Cloris Leachman

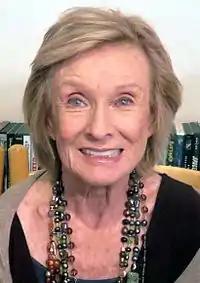
Leachman in November 2015

From 1953 to 1978, Leachman was married to Hollywood impresario George Englund. Her former mother-in-law was character actress Mabel Albertson. The marriage produced four sons and one daughter: Bryan (died 1986), Morgan, Adam, Dinah, and George. Some of them are in show business. Her son Morgan played Dylan on "Guiding Light" for several years. The Englunds were Bel Air neighbors of Judy Garland, Sidney Luft, and their children, Lorna and Joey Luft, during the early 1960s. Lorna Luft stated in her memoir "" that Leachman was "the kind of mom I'd only seen on TV". Knowing of the turmoil at the Luft home, but never mentioning it, Leachman prepared meals for the children and made them feel welcome when they needed a place to stay.